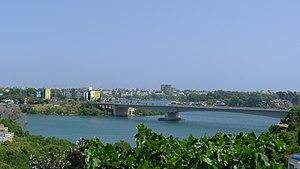
Nyali est une localité balnéaire du comté de Mombasa au Kenya.
Mombasa, est une ville portuaire du sud du Kenya sur l'océan Indien ; c'est le chef-lieu du comté de Mombasa. Elle se trouve à 440 km au sud-est de la capitale Nairobi.